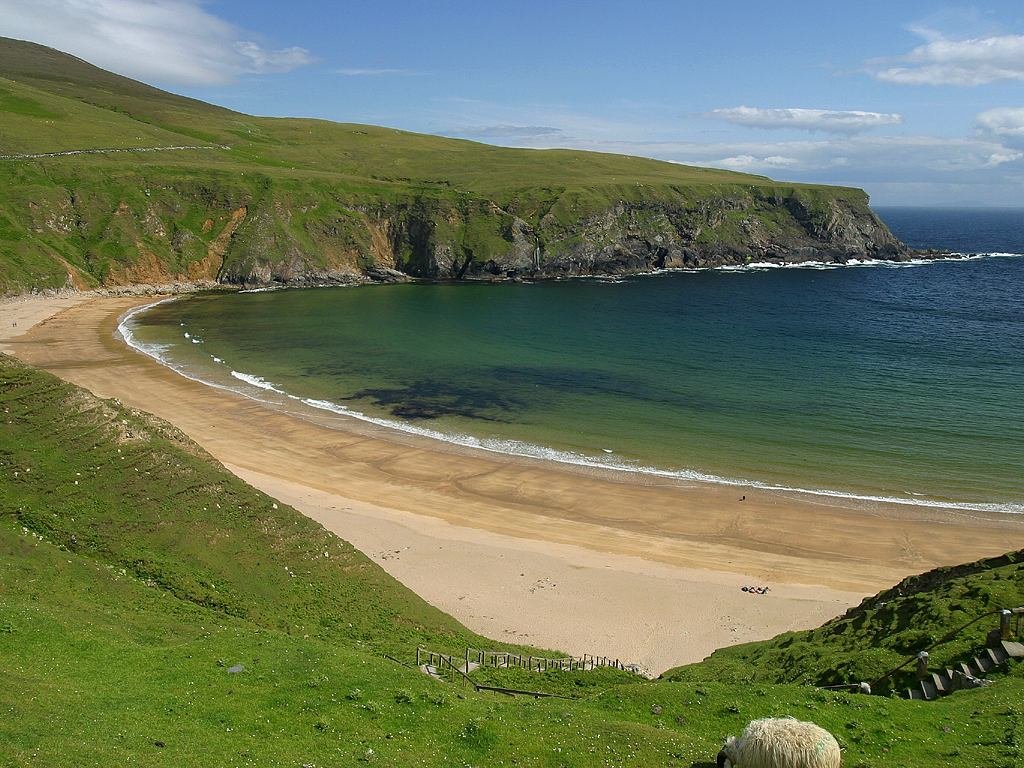
beach, landscape, sea, coast, ocean, hill, shore, vacation, cliff, cove, green, bay, reservoir, terrain, body of water, cliffs, ireland, loch, booked, cape, landform, reported, geographical feature